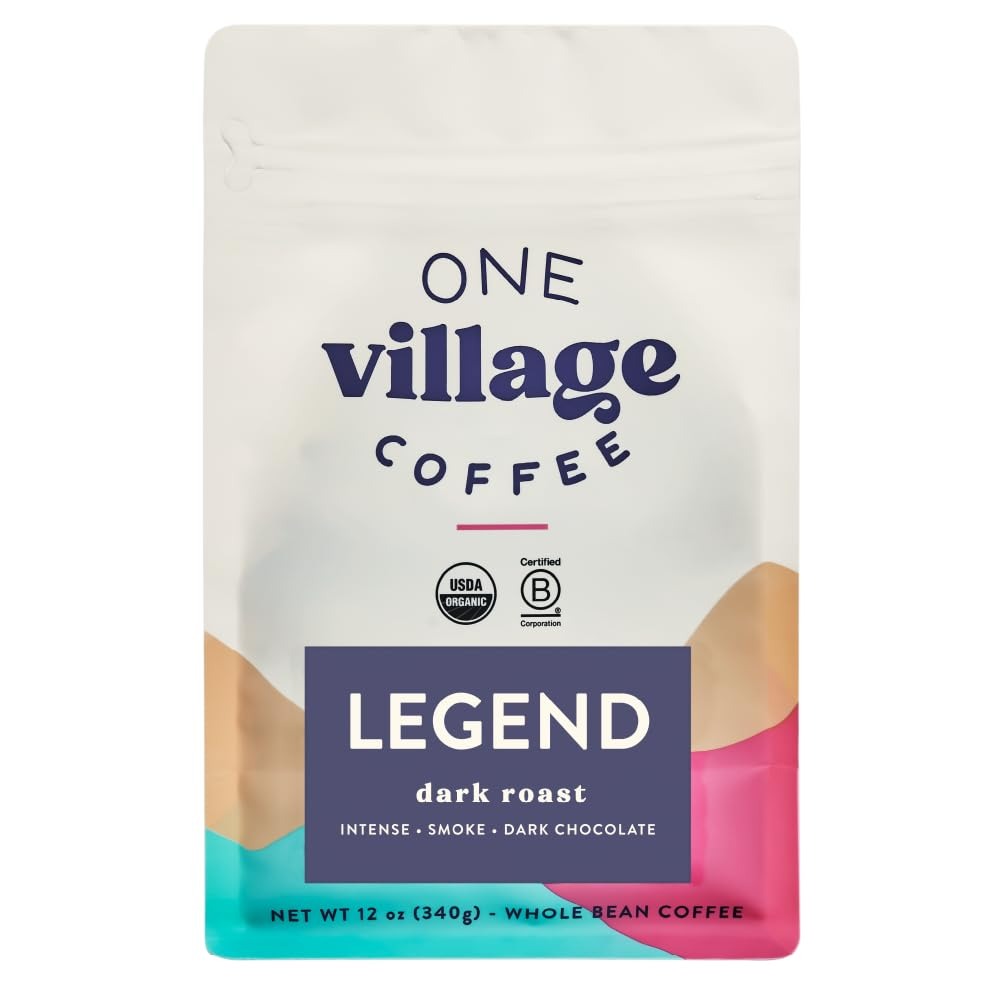
Item Name: One Village Coffee Legend, Organic, Whole Bean Coffee, 12oz
Bullet Point 1: Whole Bean Dark Roast Coffee - 12oz bag of whole bean dark roast coffee
Bullet Point 2: USDA Organic - Responsibly sourced and grown
Bullet Point 3: Founding B Corporation - B Corps are socially and environmentally conscious companies
Bullet Point 4: Tasting Notes - Intense, smoke, and dark chocolate
Value: 12.0
Unit: Ounce

Price: 16.68